Pierrette et Jacquot

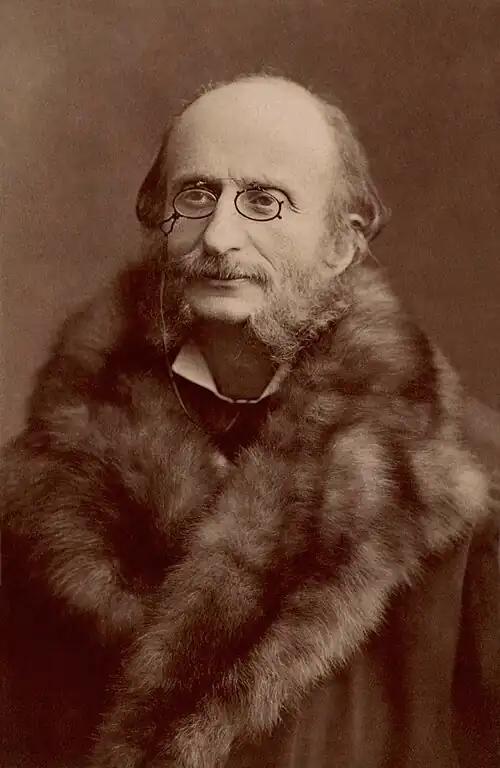
Jacques Offenbach by Nadar, c. 1860s

Pierrette et Jacquot is a one-act opérette of 1876 by Jacques Offenbach with a French libretto by Jules Noriac and Philippe Gille.